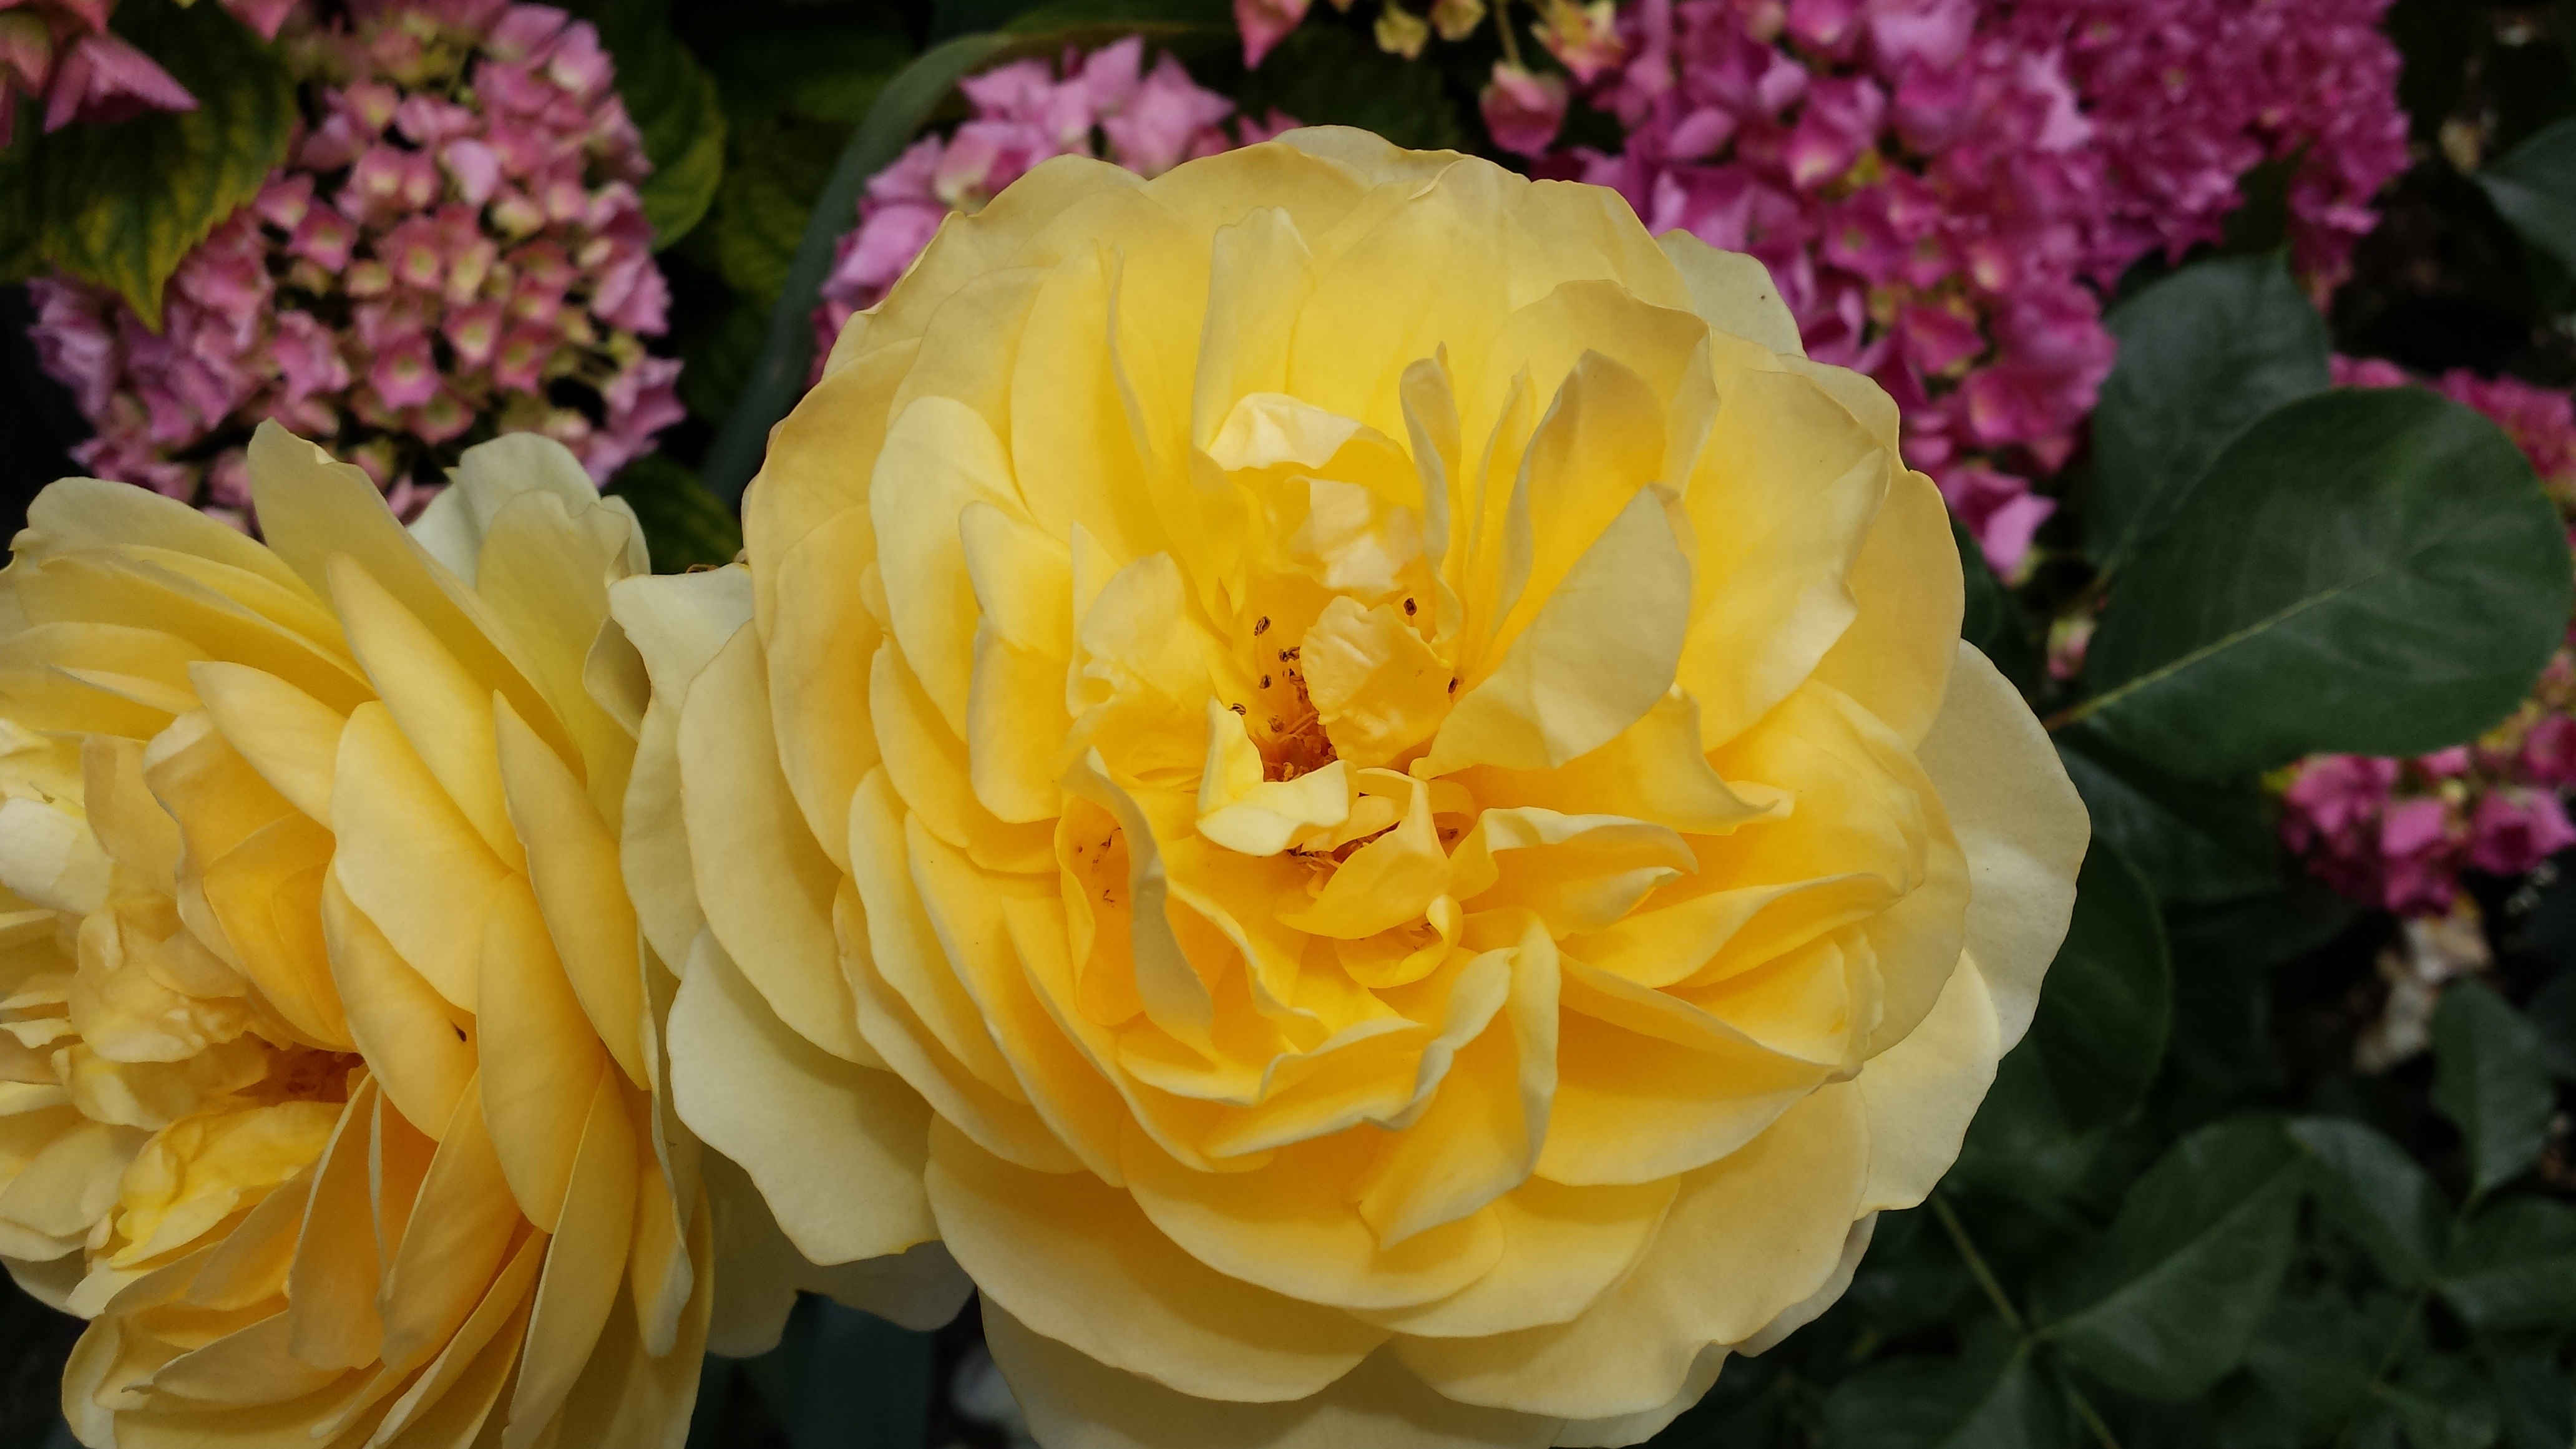
nature, blossom, plant, flower, petal, bloom, rose, romantic, yellow, close, flora, roses, beauty, beautiful, tender, floribunda, rose bloom, flowering plant, garden roses, rose family, land plant, rosa centifolia